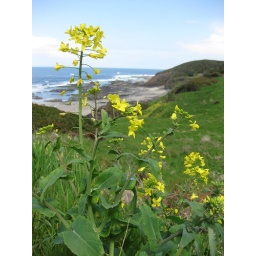
A photo of the Oregon coast taken by Jodi Triplett. Mustard flowers in the foreground.